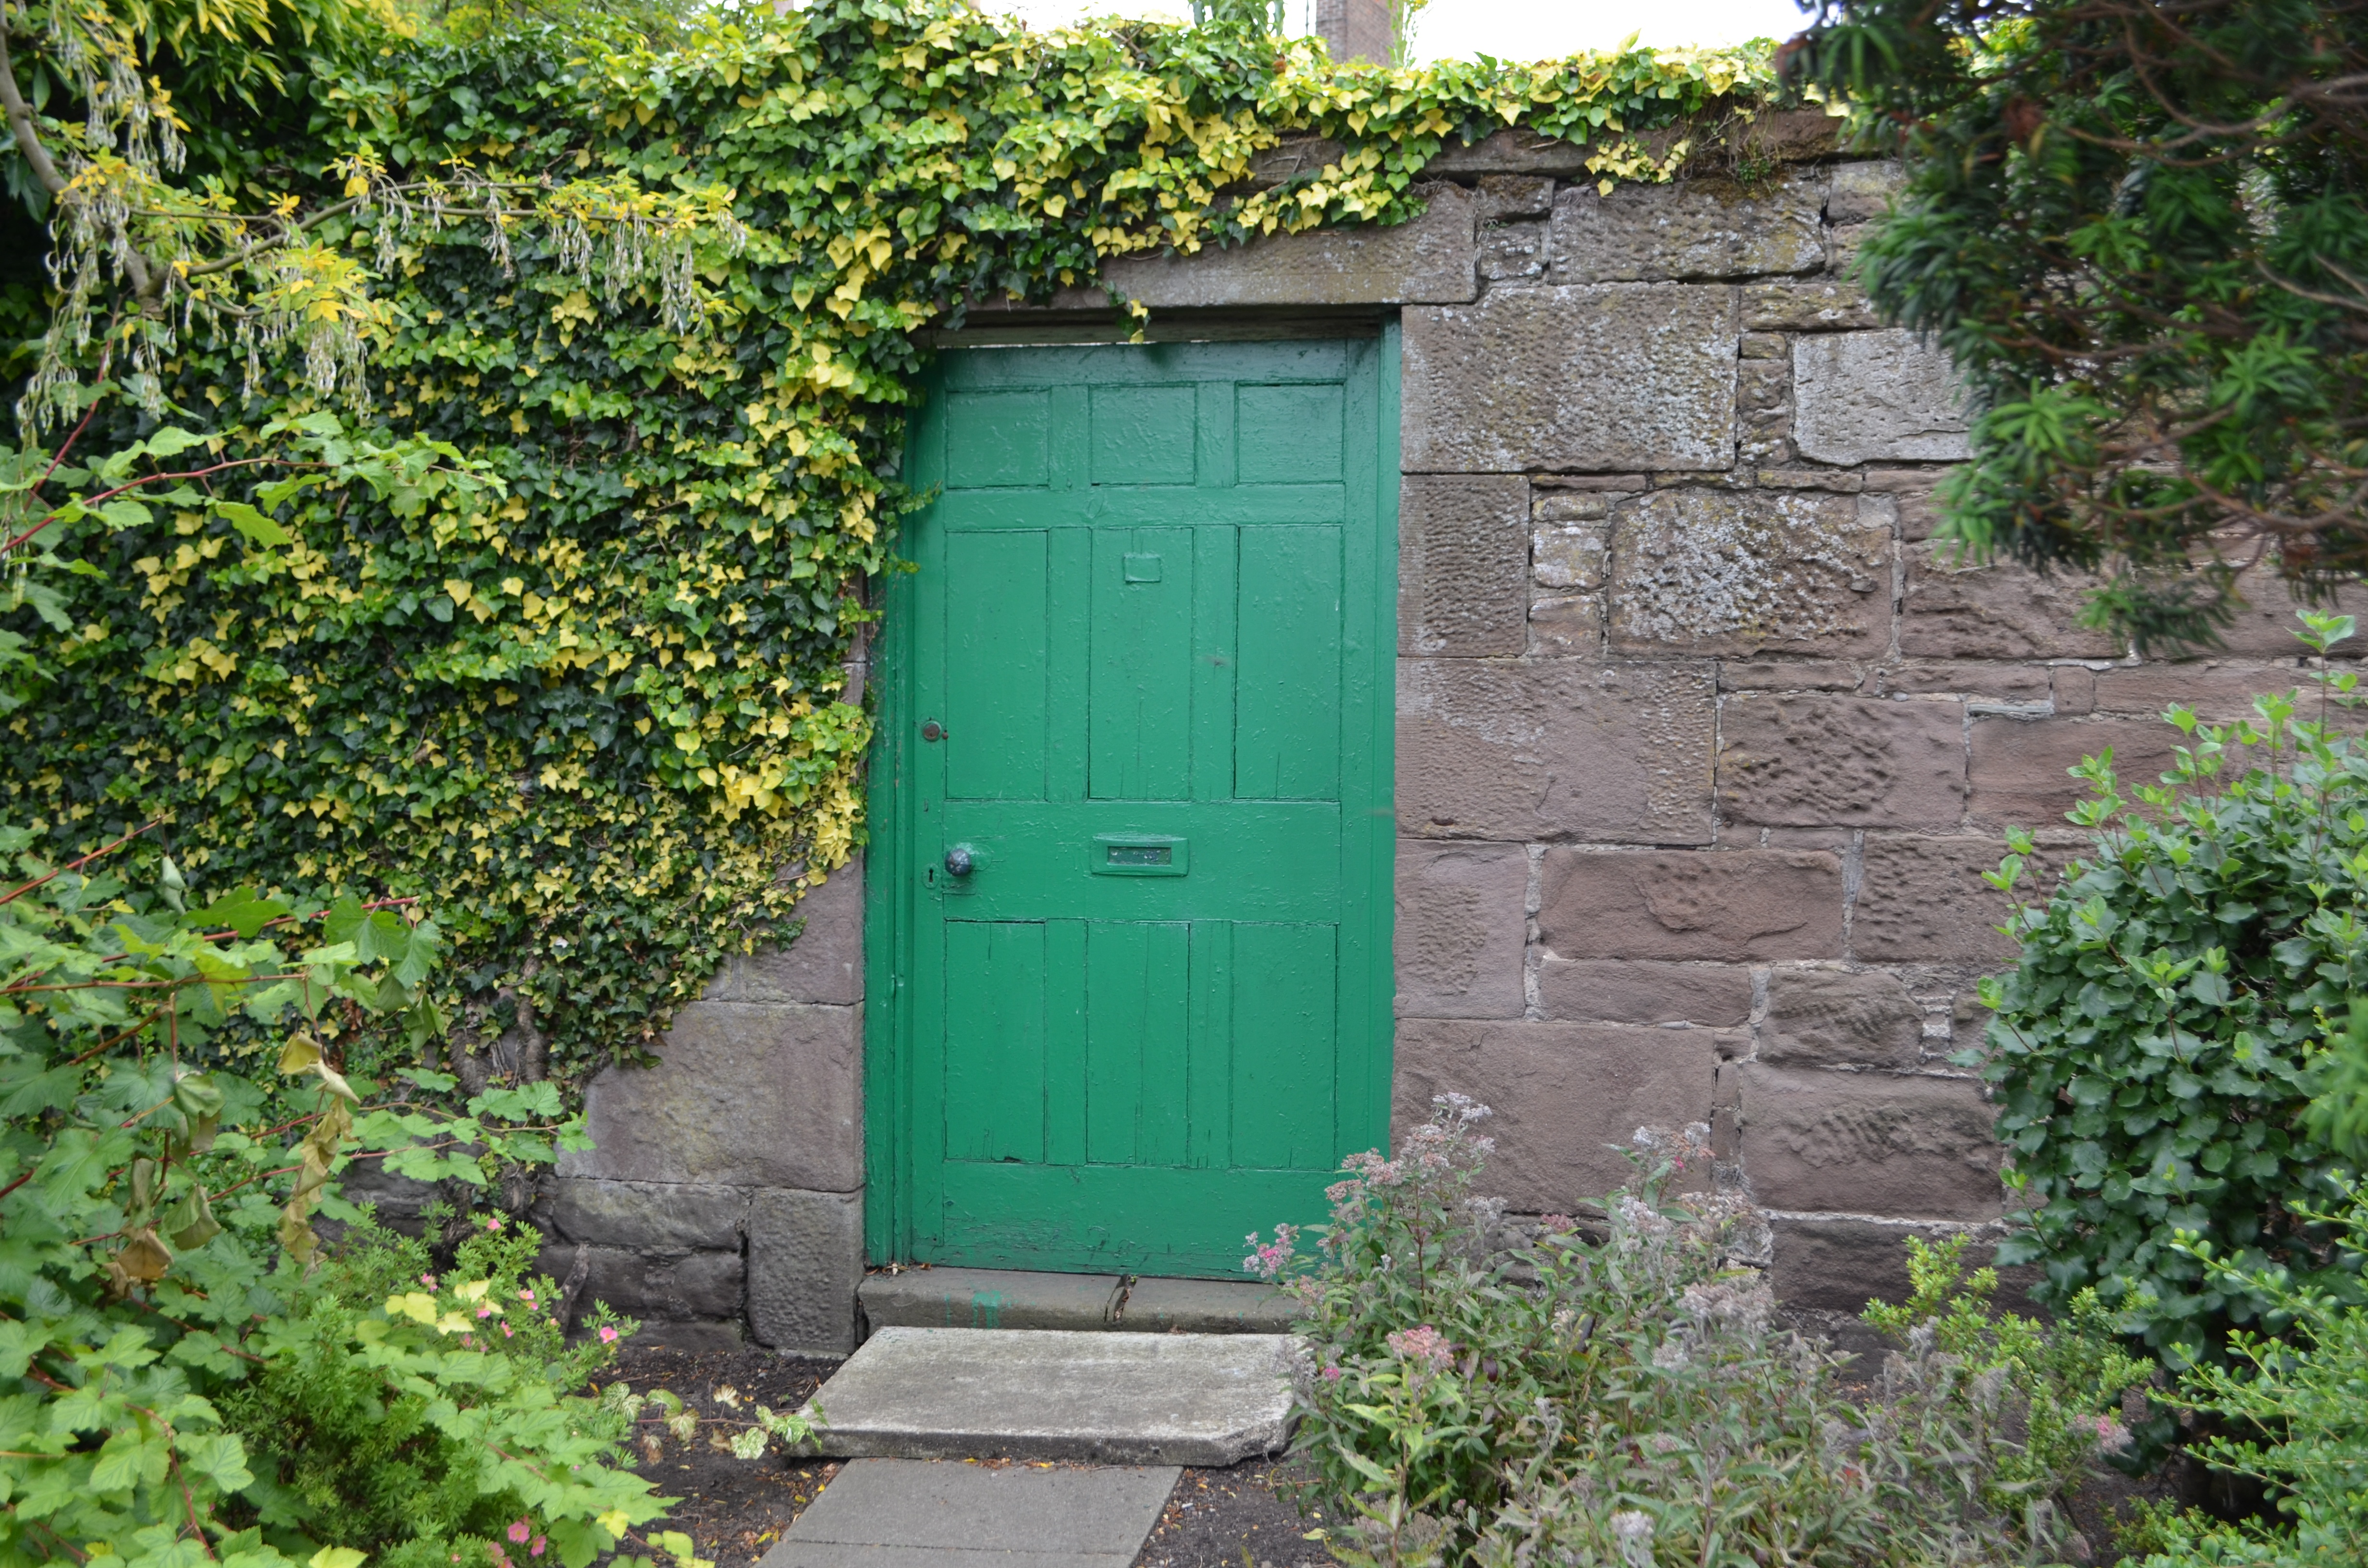
nature, house, wall, shed, green, cottage, backyard, garden, door, outhouse, yard, input, rural area, completed, outdoor structure